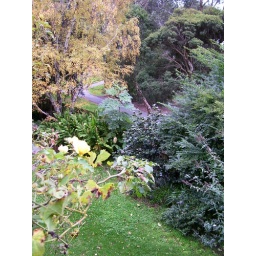
A few ginger lilies still flowering. The tree dahlia just about to flower and this camelia in heavy bud.